Ancient Chinese glass

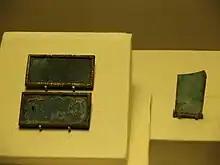
Blue glass plaques found in the Mausoleum of the Nanyue King, dating from late 2nd century BC

Ancient Chinese glass refers to all types of glass manufactured in China prior to the Qing dynasty (1644–1911). In Chinese history, glass played a peripheral role in arts and crafts, when compared to ceramics and metal work. The limited archaeological distribution and use of glass objects are evidence of the rarity of the material. Literary sources date the first manufacture of glass to the 5th century AD. However, the earliest archaeological evidence for glass manufacture in China comes from the Warring States period (475 BC to 221 BC).